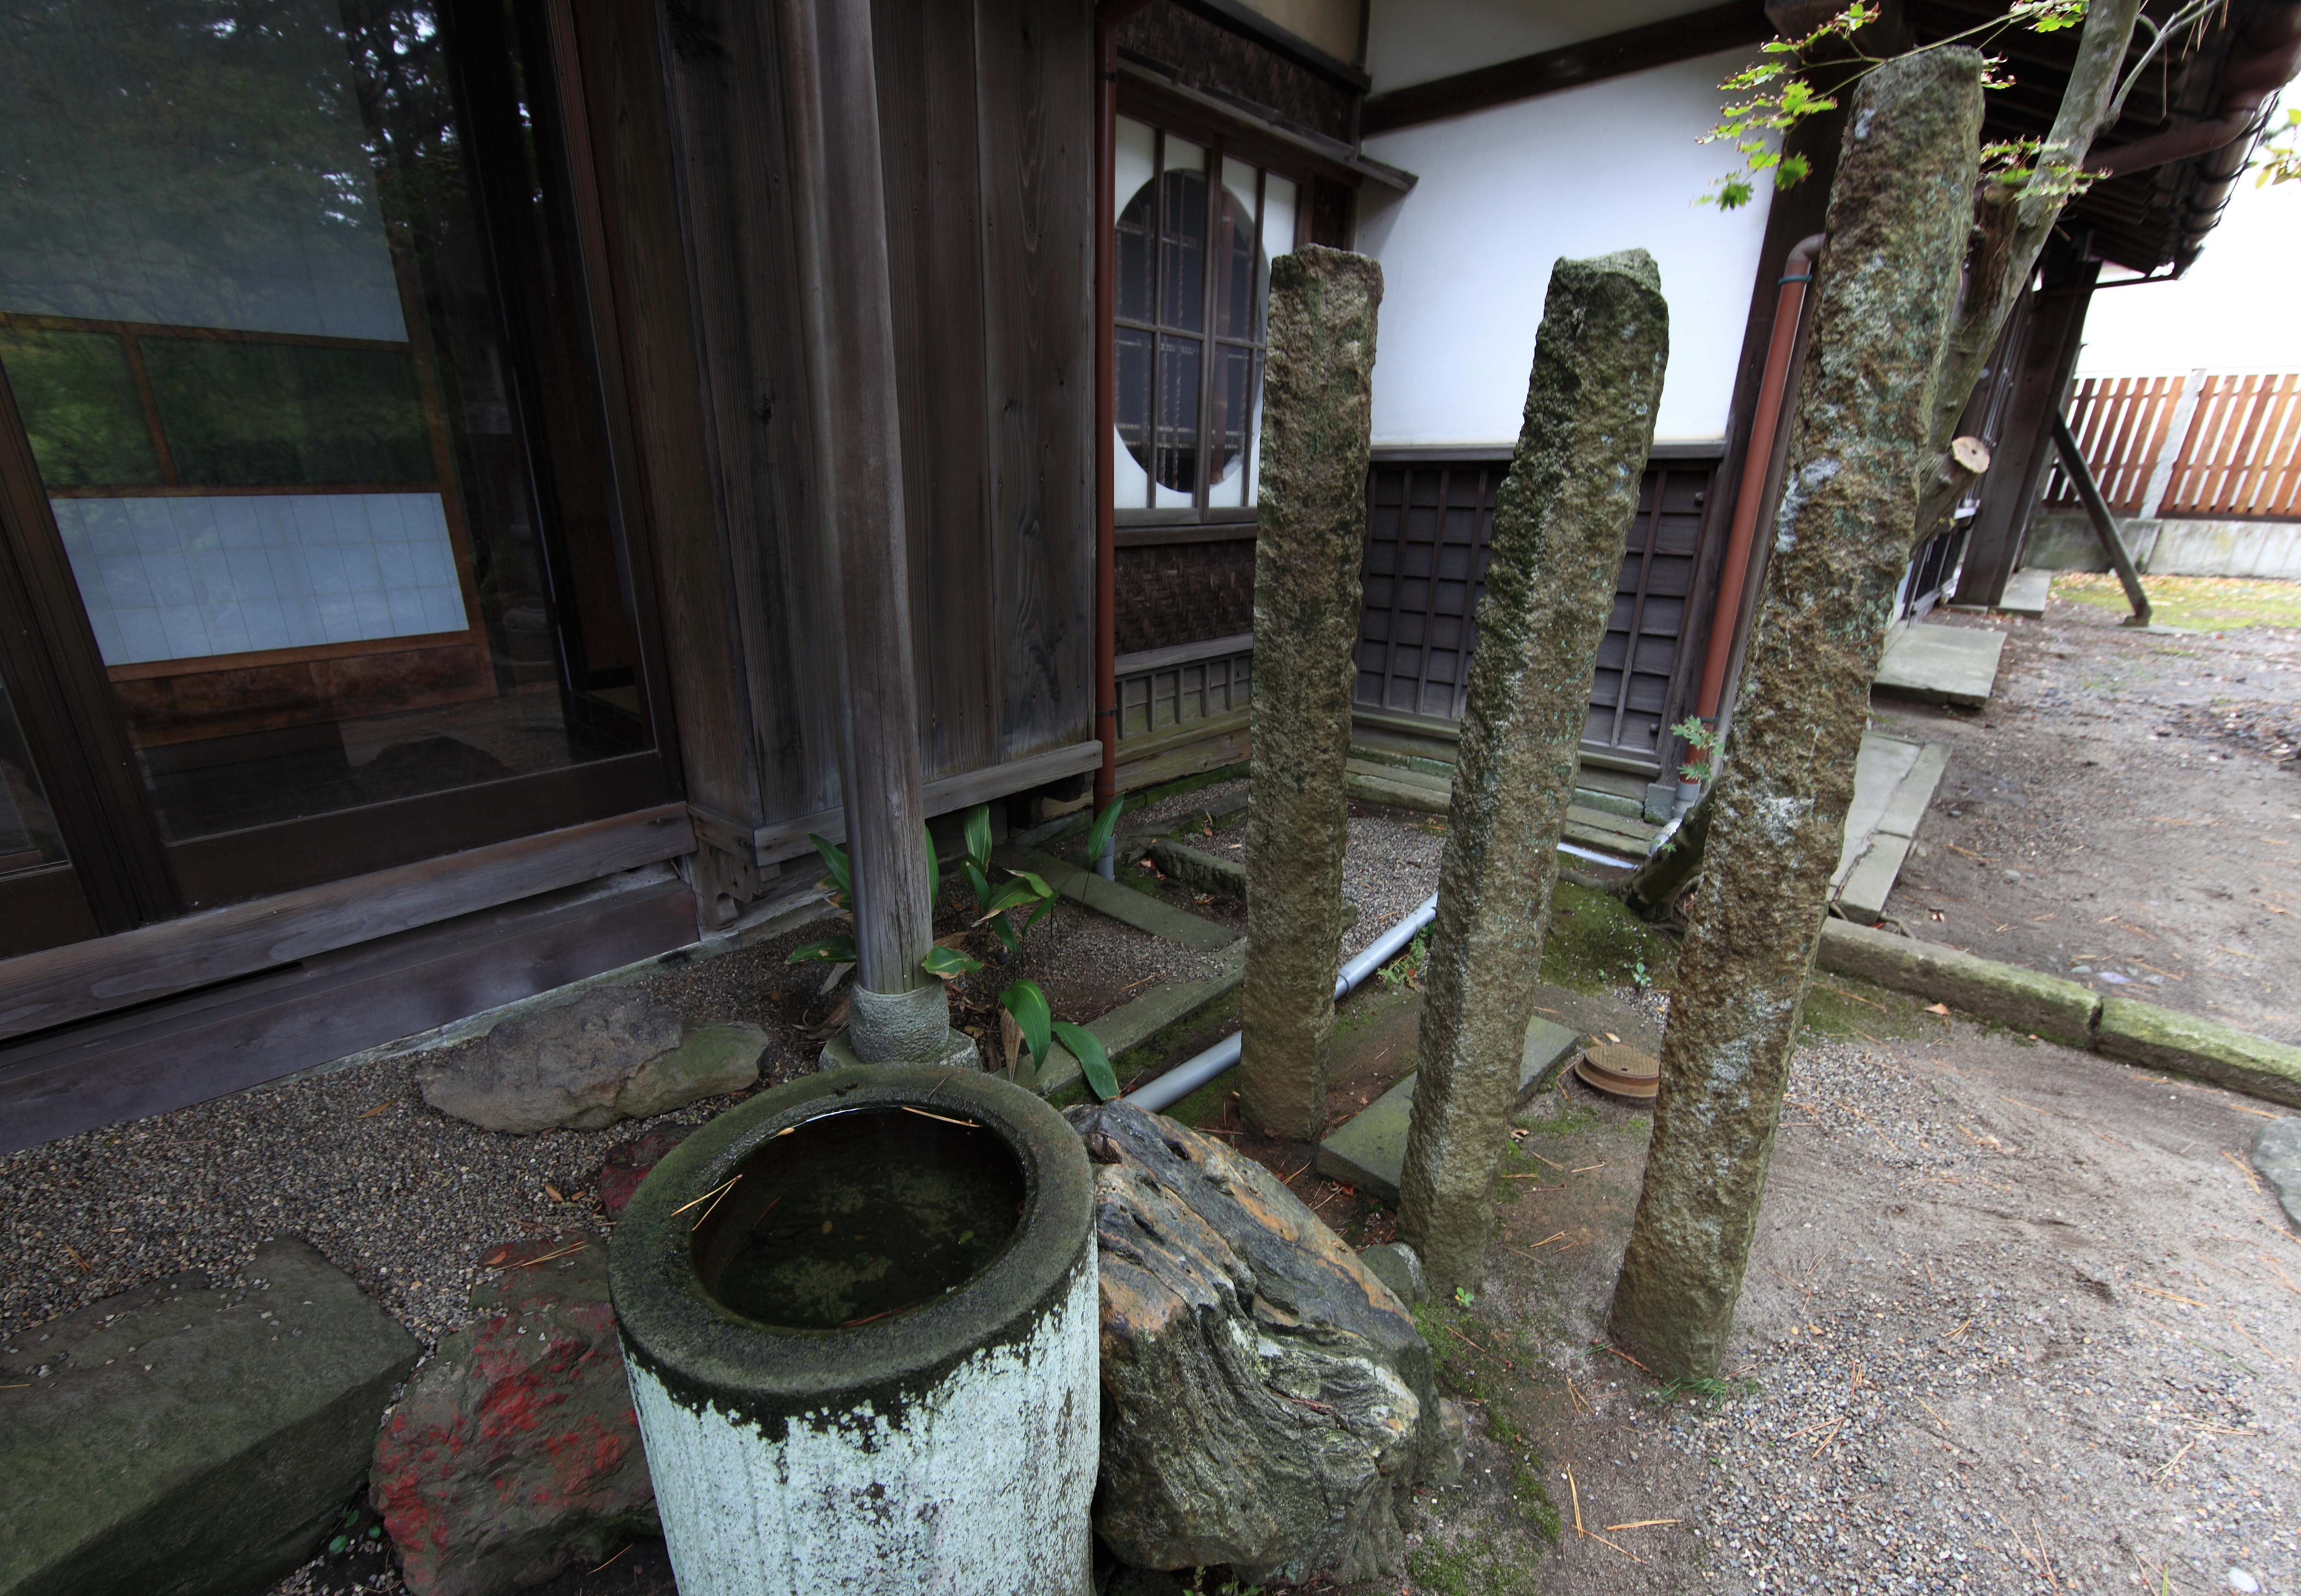
architecture, wood, house, old, high, ancient, residence, exterior, cool image, design, japanese, 5d, style, hires, markii, traditional, hi, res, resolution, outdoor structure